Philippines Hobie Challenge

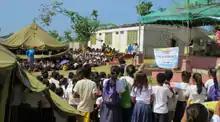
A school destroyed by a Typhoon receives help from the Outreach program

Renewable Energy Enterprises Foundation of Oakland, California (REEF) provides SOLAR LAMPS- The remote areas where the challenge ventures rarely have electricity and the outreach program provides solar lamps that provide up to 8 hours of lighting for children to study by. Since it can eliminate the use kerosene lamps, the solar lanterns improve family's indoor air quality. The result children are less often missing school, the lanterns save family's 30 % of their income, and provide evening light for families. The solar lanterns are free to families and last five years.